Charles K. Gerrard

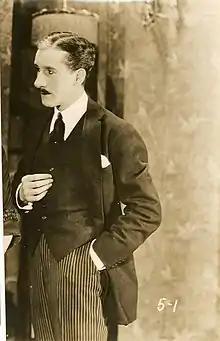
Gerrard in 1922

Charles K. Gerrard (20 December 1883 – 1 January 1969), also known as Charles Kavanagh, was an Irish-American motion-picture actor, and the elder brother of actor and film director Douglas Gerrard.